Justin Chatwin

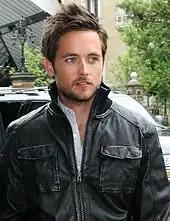
Chatwin at the 2008 Toronto International Film Festival

Chatwin landed his first leading role in "The Invisible" (2007), a remake of the Swedish film "Den Osynlige". David S. Goyer's supernatural thriller centers on high school senior Nick Powell, who is brutally beaten and left in an intermediate state. Chatwin liked the script because "it's about all these polar opposites – life and death, love and hate – and also about the idea that when you think something is black or white, you might suddenly find that there's gray to it". The film underperformed at the box office, grossing $26 million worldwide on a $30 million budget, and was also poorly received by critics; John Campea noticed a "subtle strength" in Chatwin's performance, writing, "nothing really ever went over the top, nor did he ever come off as forced", but criticized the feature for its "lack of depth" and "dramatic tension". Also in 2007, he returned to the stage to act in Jamie Wollrab's "The Mistakes Madeline Made" at the Dairy Arts Center in Boulder, Colorado. The story revolves around Edna (Shannon Woodward), a young woman who develops ablutophobia, a fear of bathing. Chatwin plays Wilson, the protagonist's co-worker, "with lots of nervous energy, and generates laughs along the way" according to one critic. Chatwin starred opposite Anton Yelchin and Eva Amurri in the coming-of-age drama "Middle of Nowhere" directed by John Stockwell, which premiered at the 2008 Toronto International Film Festival, followed by a straight-to-DVD release two years later.